Stefon Diggs

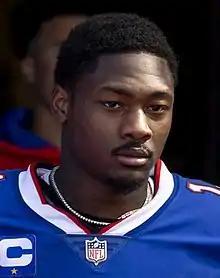
Diggs with the Buffalo Bills in 2021

Stefon Marsean Diggs (born November 29, 1993) is an American professional football wide receiver for the New England Patriots of the National Football League (NFL). He played college football for the Maryland Terrapins and was selected by the Minnesota Vikings in the fifth round of the 2015 NFL draft.